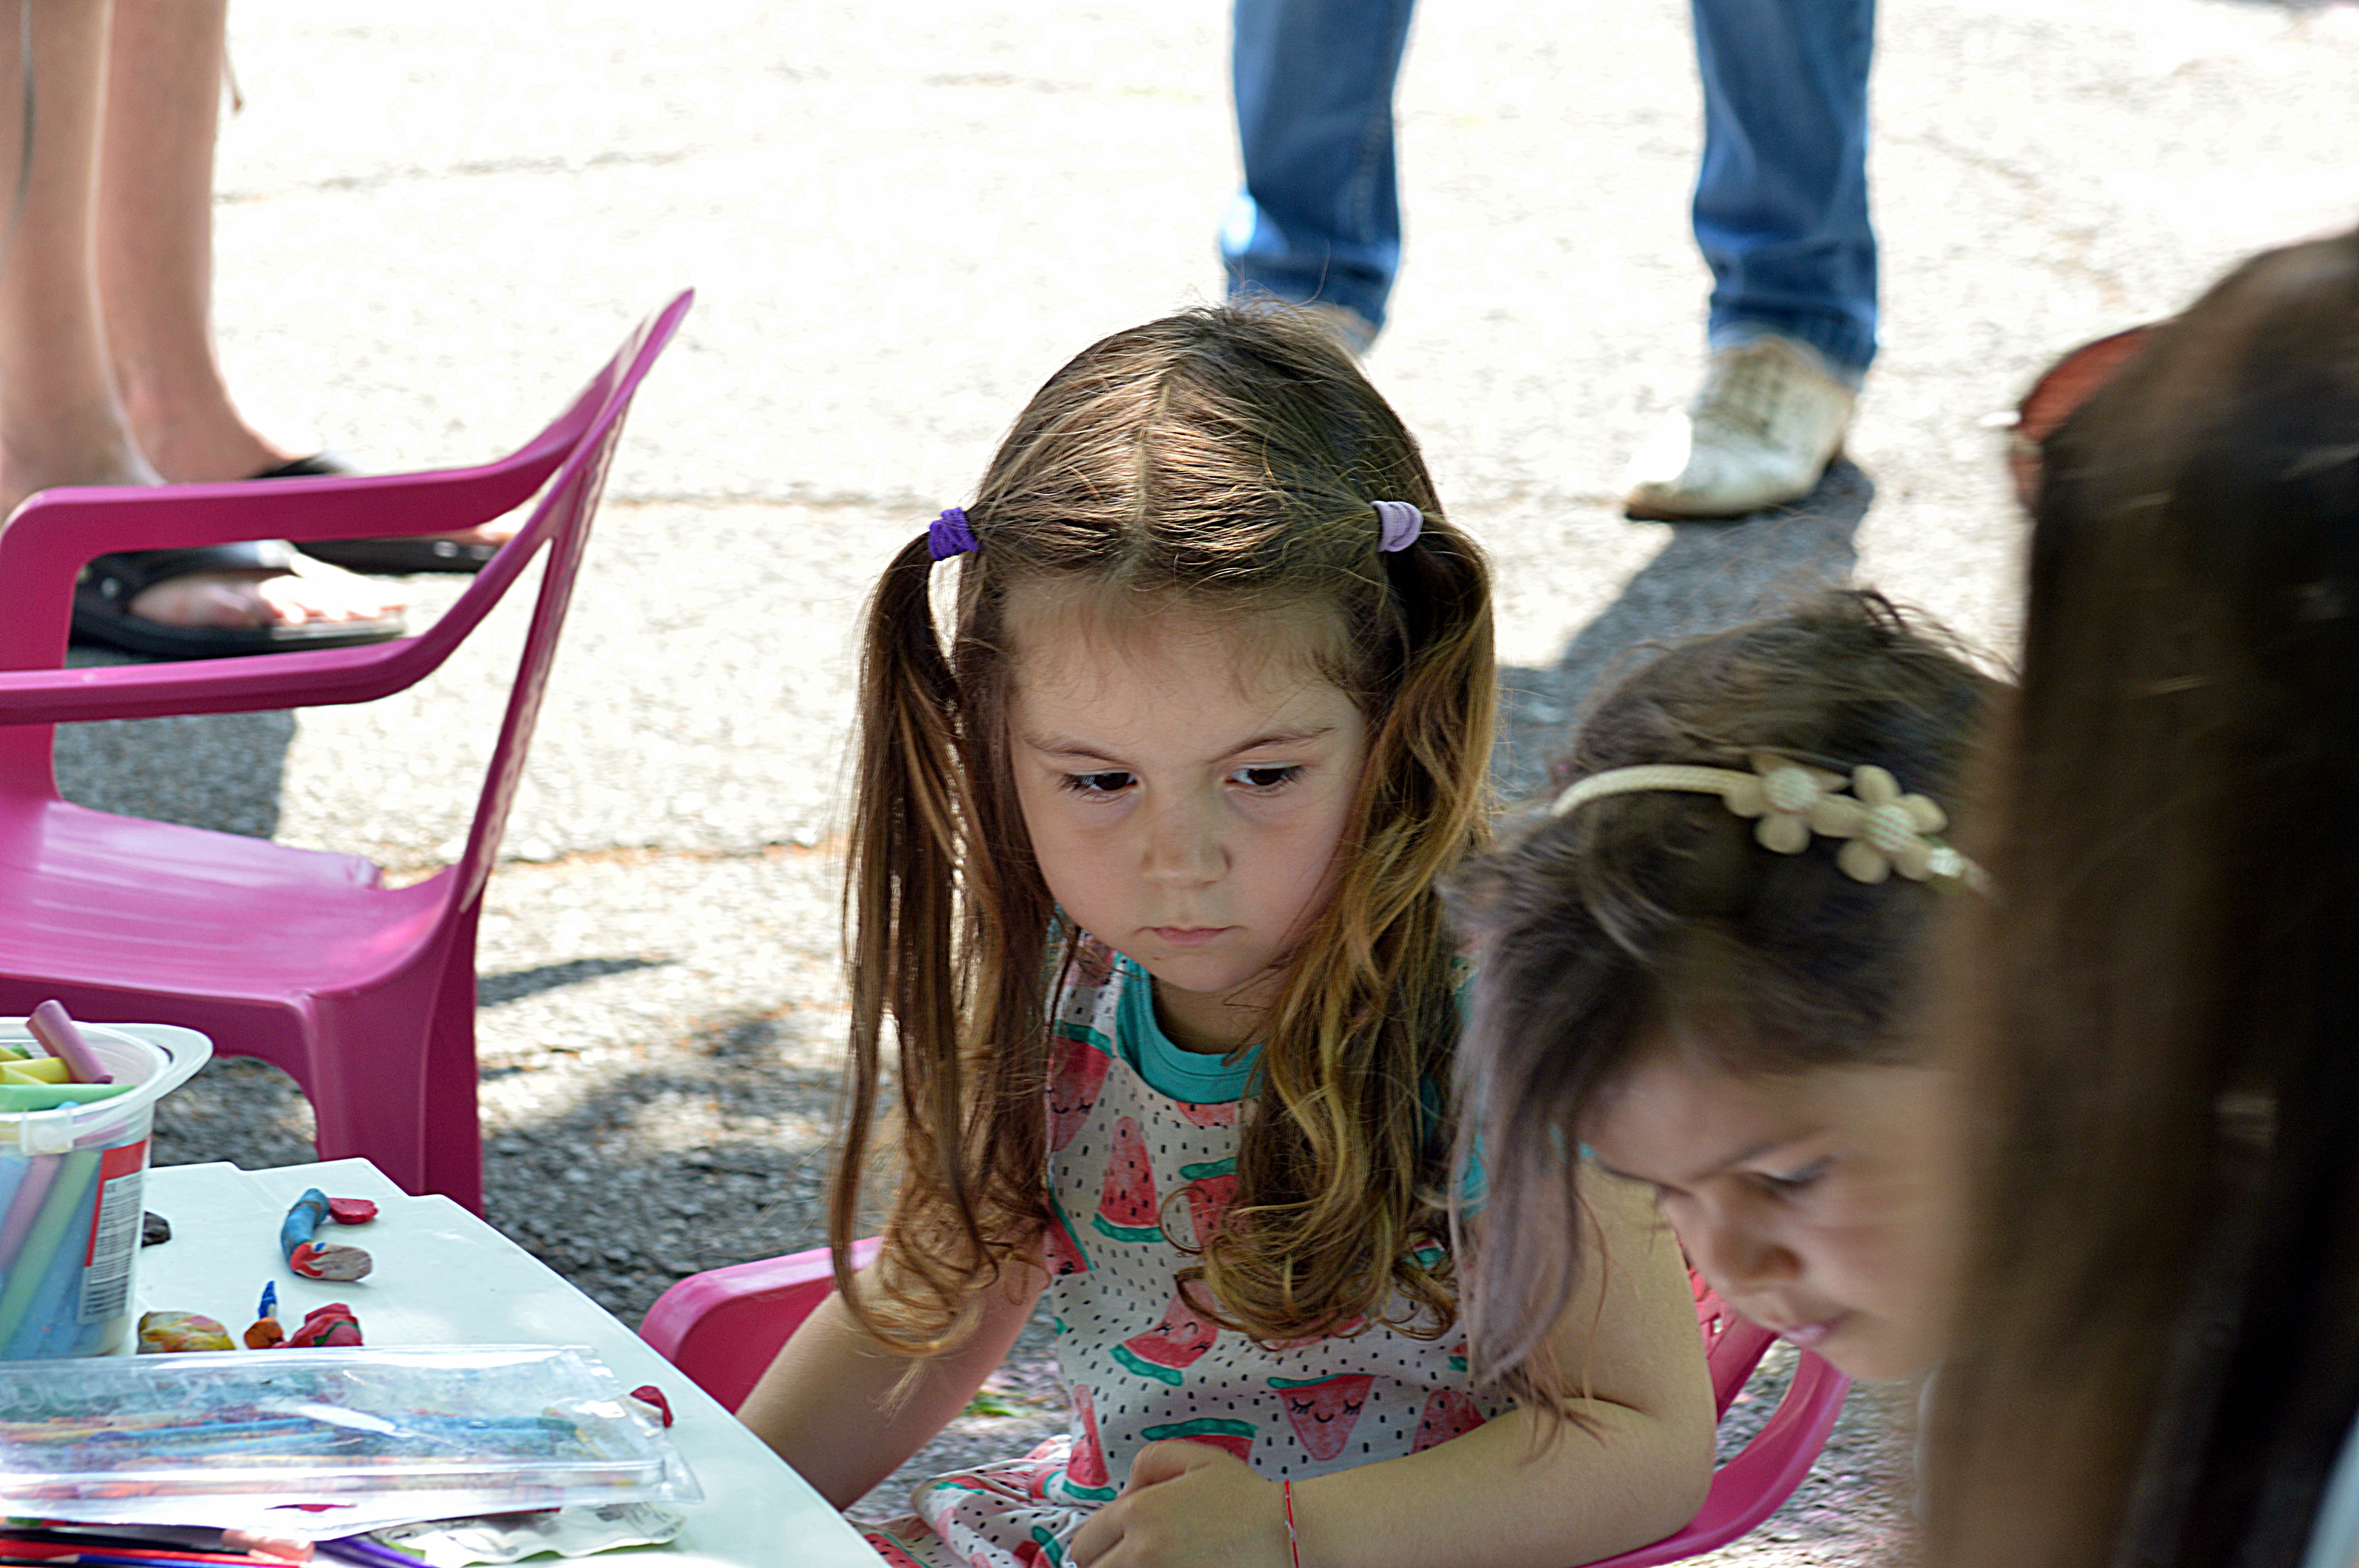
person, people, girl, game, spring, color, child, children, joy